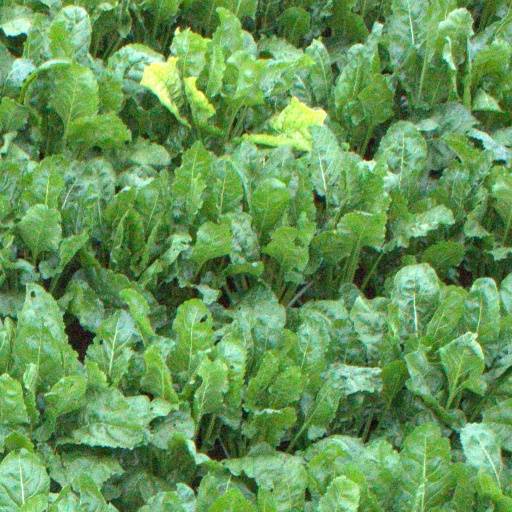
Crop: sugar beet